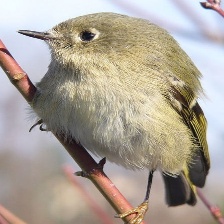
Species: RUBY CROWNED KINGLET
Scientific name: REGULUS CALENDULA